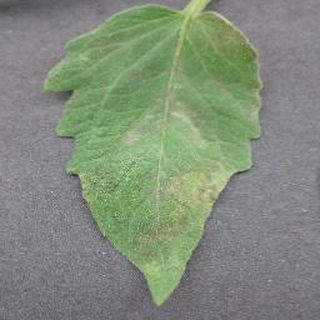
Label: tomato_late_blight